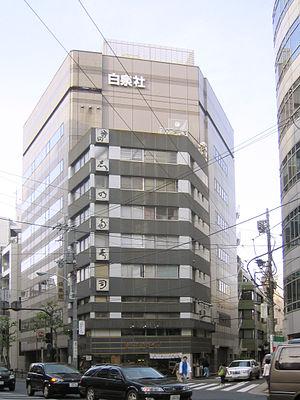
Hakusensha est une maison d'édition japonaise, spécialisée dans la diffusion de mangas.